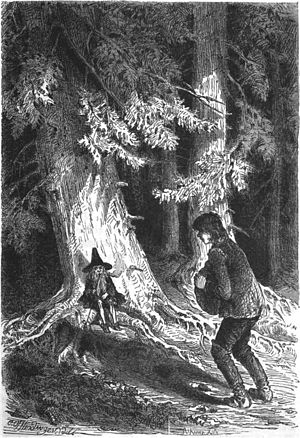
Racer fra Forgotten Realms / Gnom
En lille skov gnom
Forgotten Realms er det officielle spilunivers for rollespillet Dungeons and Dragons og er befolket af et utal af forskellige racer. Mange af racerne deler spiluniverset med grundreglerne for D&D, og de har i reglen de samme karakteristika, men Forgotten Realms rummer også mange racer som er unikke for dette univers, blandt andet Solelvere, Måneelvere, Genasi og Kir-lanan.